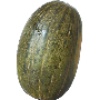
Label: melon_piel_de_sapo